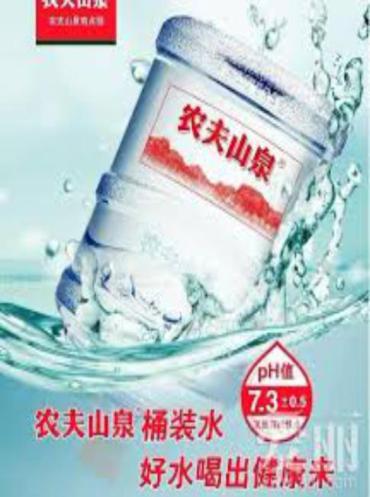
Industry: Necessities